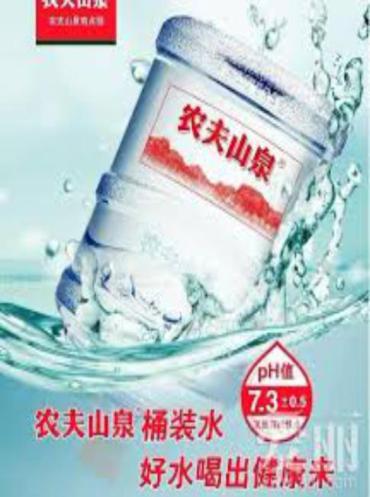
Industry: Necessities